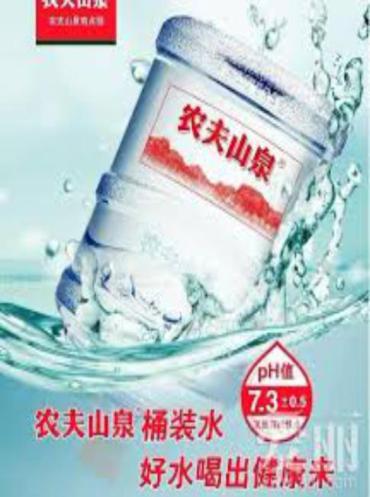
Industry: Necessities